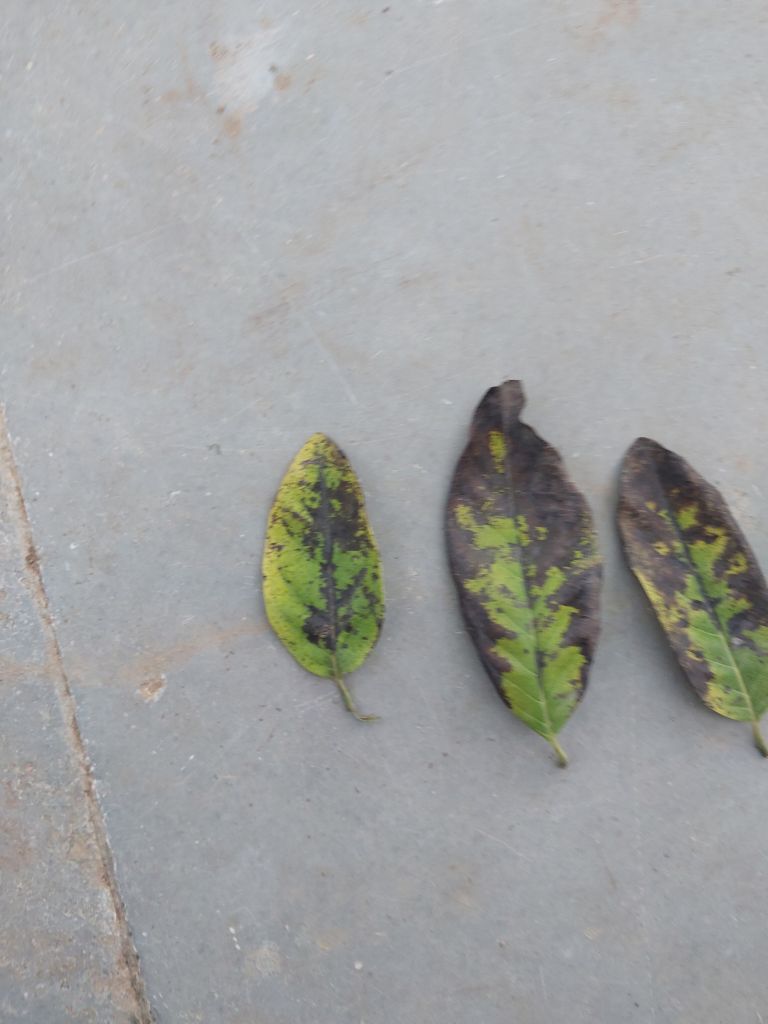
Disease label: Leaf spot on Leaves